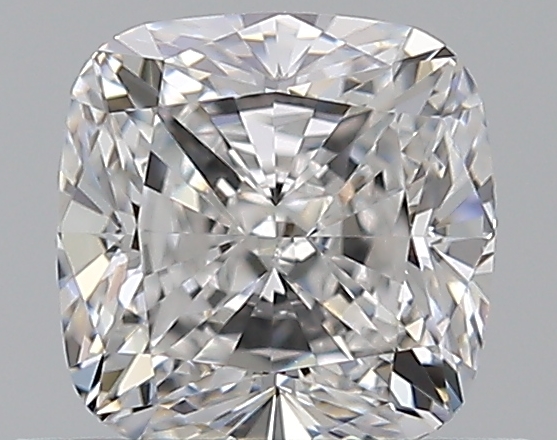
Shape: cushion
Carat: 0.71
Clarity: VS2
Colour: E
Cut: EX
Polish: EX
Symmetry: VG
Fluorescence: N
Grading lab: GIA
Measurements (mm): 5.03 x 4.95 x 3.32